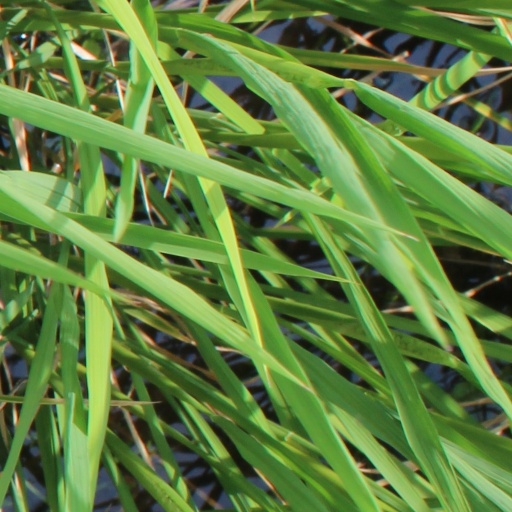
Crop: rice